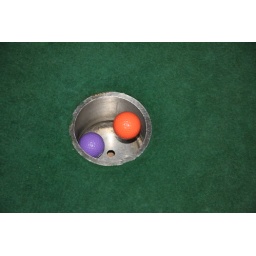
They had purple golf balls! (Note which ball was in the cup first...)